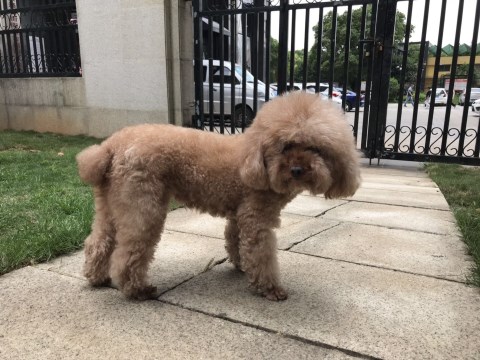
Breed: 7449-n000128-teddy